Arnold Schönhage

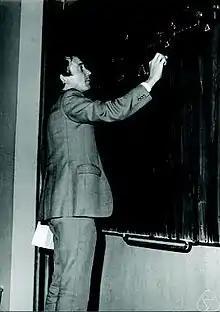
Schönhage in 1973

Arnold Schönhage (born 1 December 1934 in Lockhausen, now Bad Salzuflen) is a German mathematician and computer scientist.